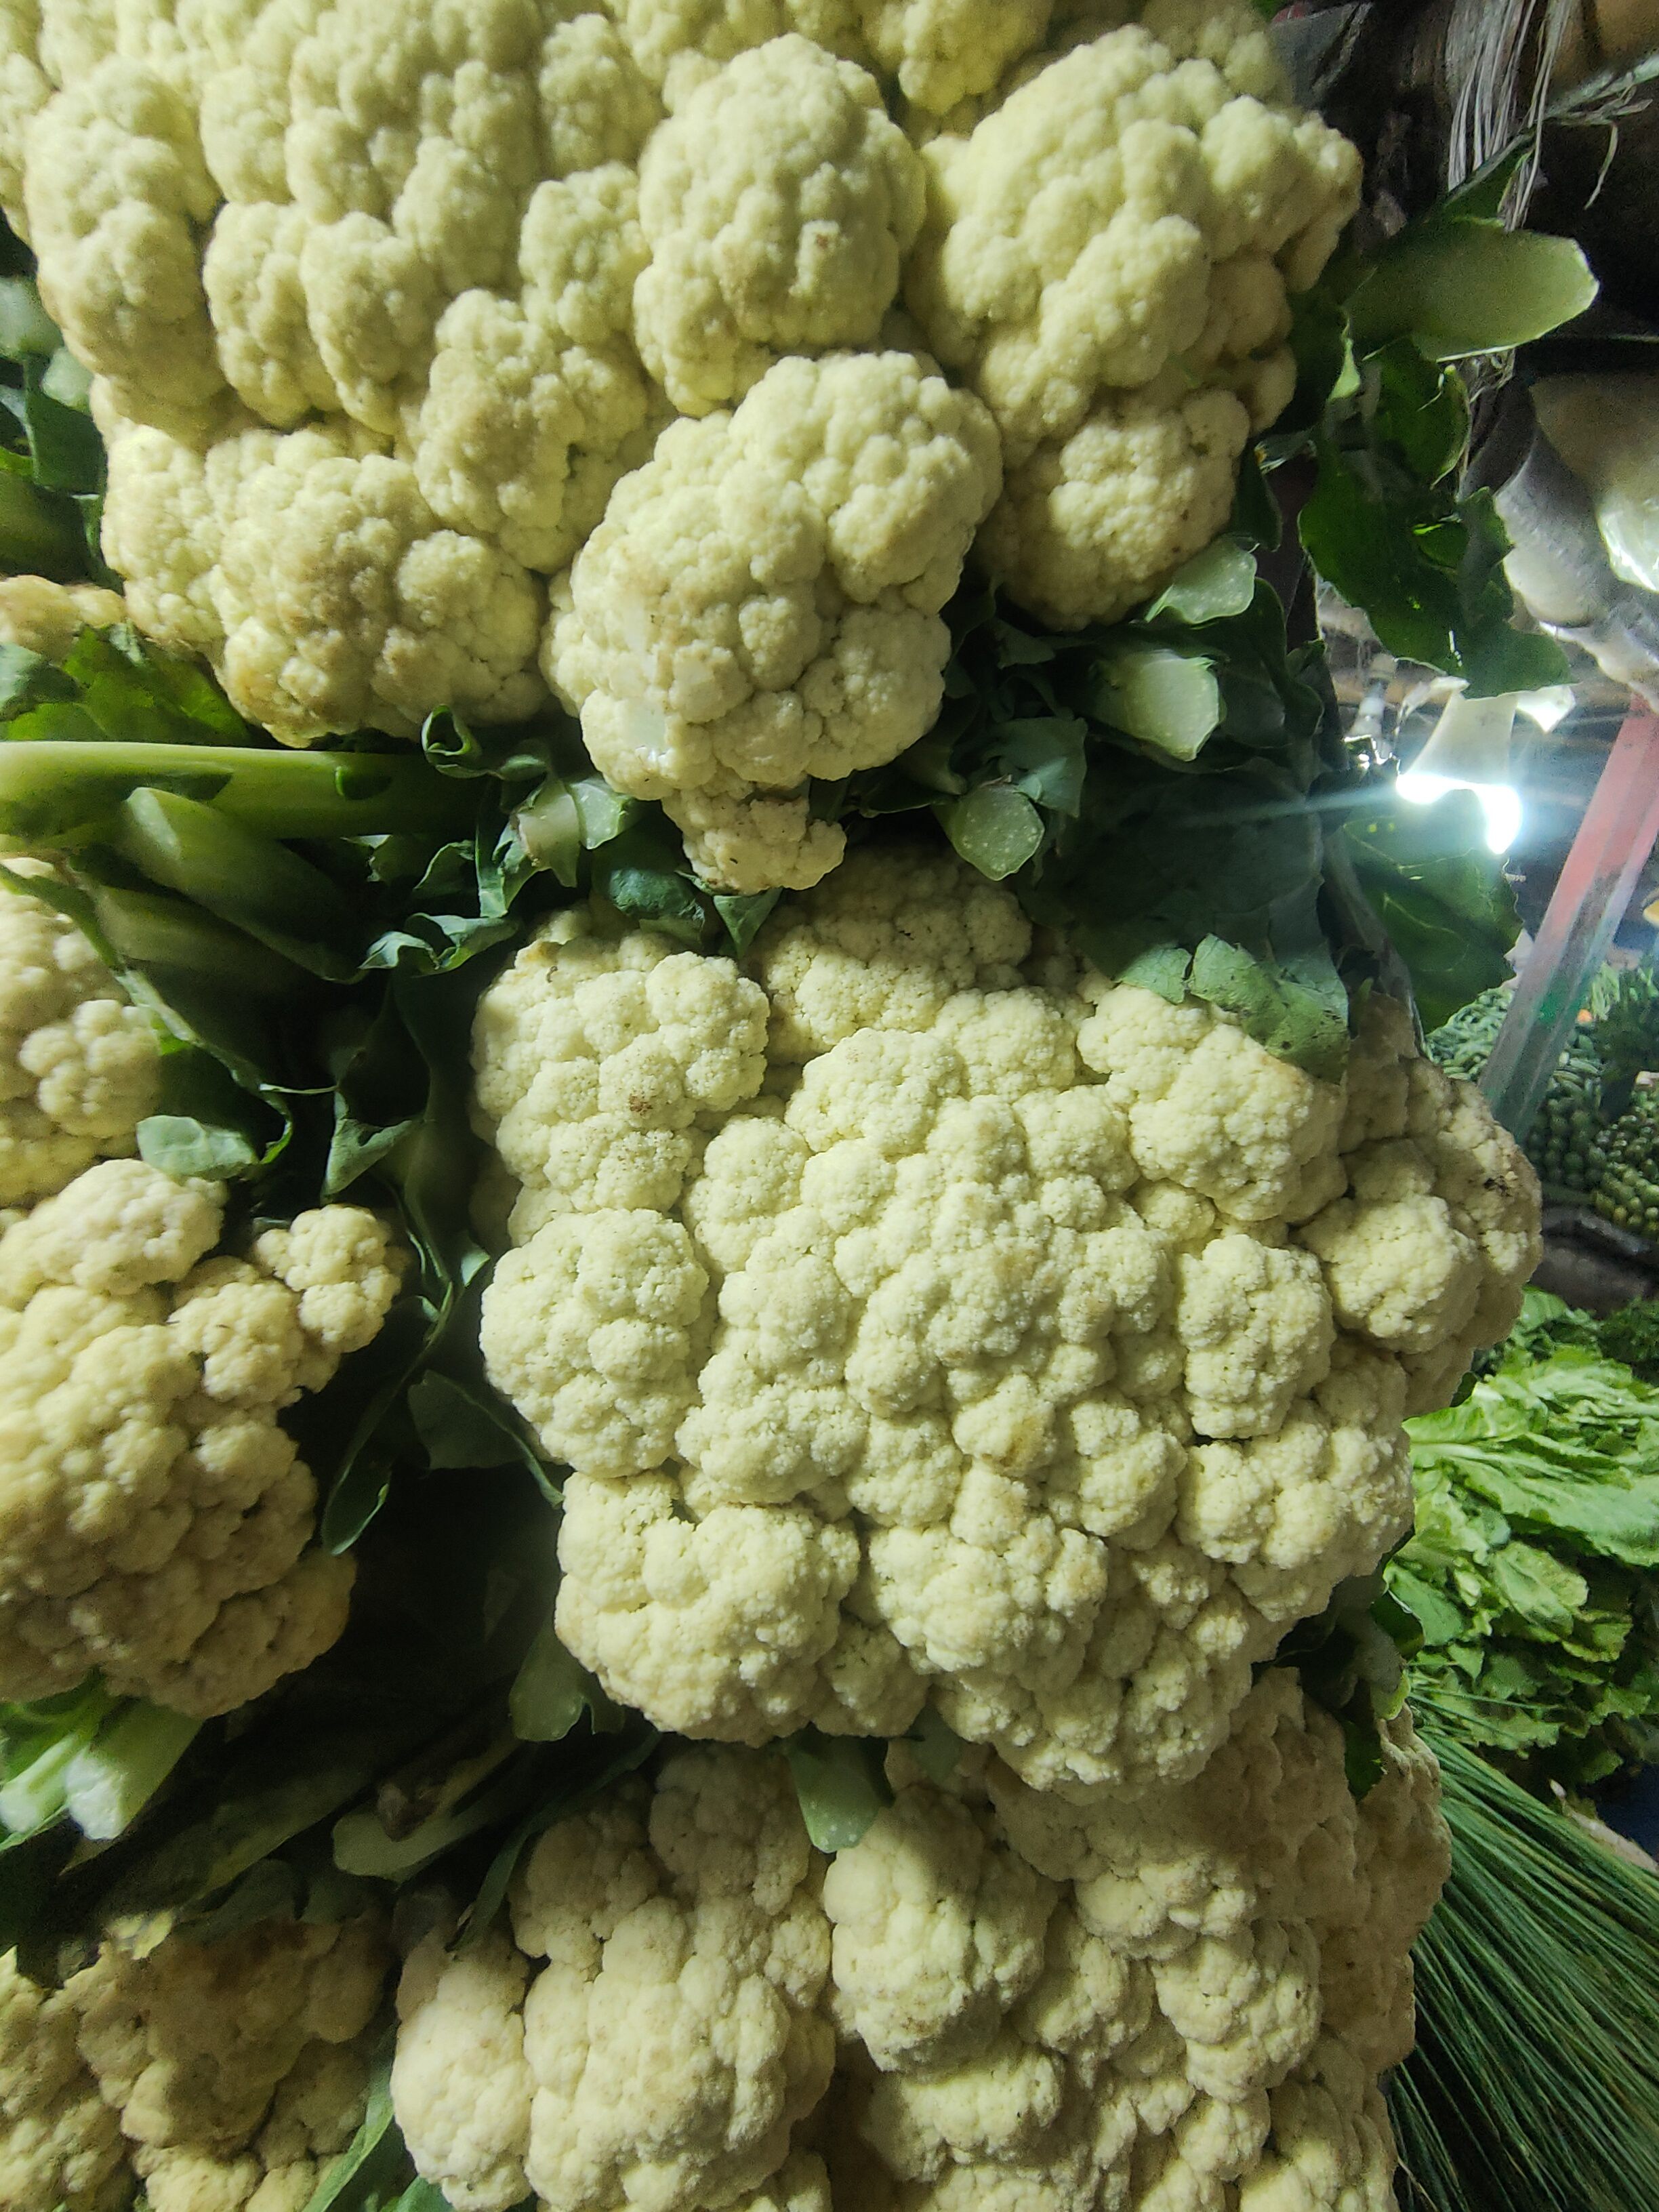
Label: Brassica oleracea